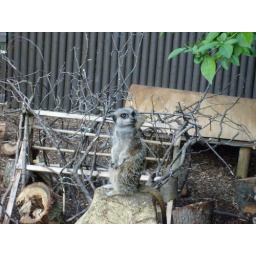
meerkat standing upon a rock